Gina Krog

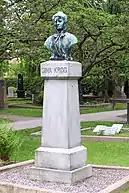

In 1904, Krog founded the Norwegian National Women's Council, a regional branch of the International Council of Women. The branch was notably active the following year, when the Storting held a national vote on the dissolution of the union between Norway and Sweden. The Norwegian National Women's Council campaigned in support of the dissolution, circulating a brochure advocating for Norwegian independence. Only men were permitted to cast a vote in the decision, despite calls from women who wanted to participate. On 13 August 1905, the day of the dissolution vote, Krog led female delegates from the most prominent Norwegian women's organizations into the Storting building, informing government that thousands of Norwegian women wished to vote their approval of the dissolution. Having organized a nation-wide poll among women, the women later presented a petition with 300,000 names. The incident impressed parliament members, contributing to serious discussions about granting suffrage to women.